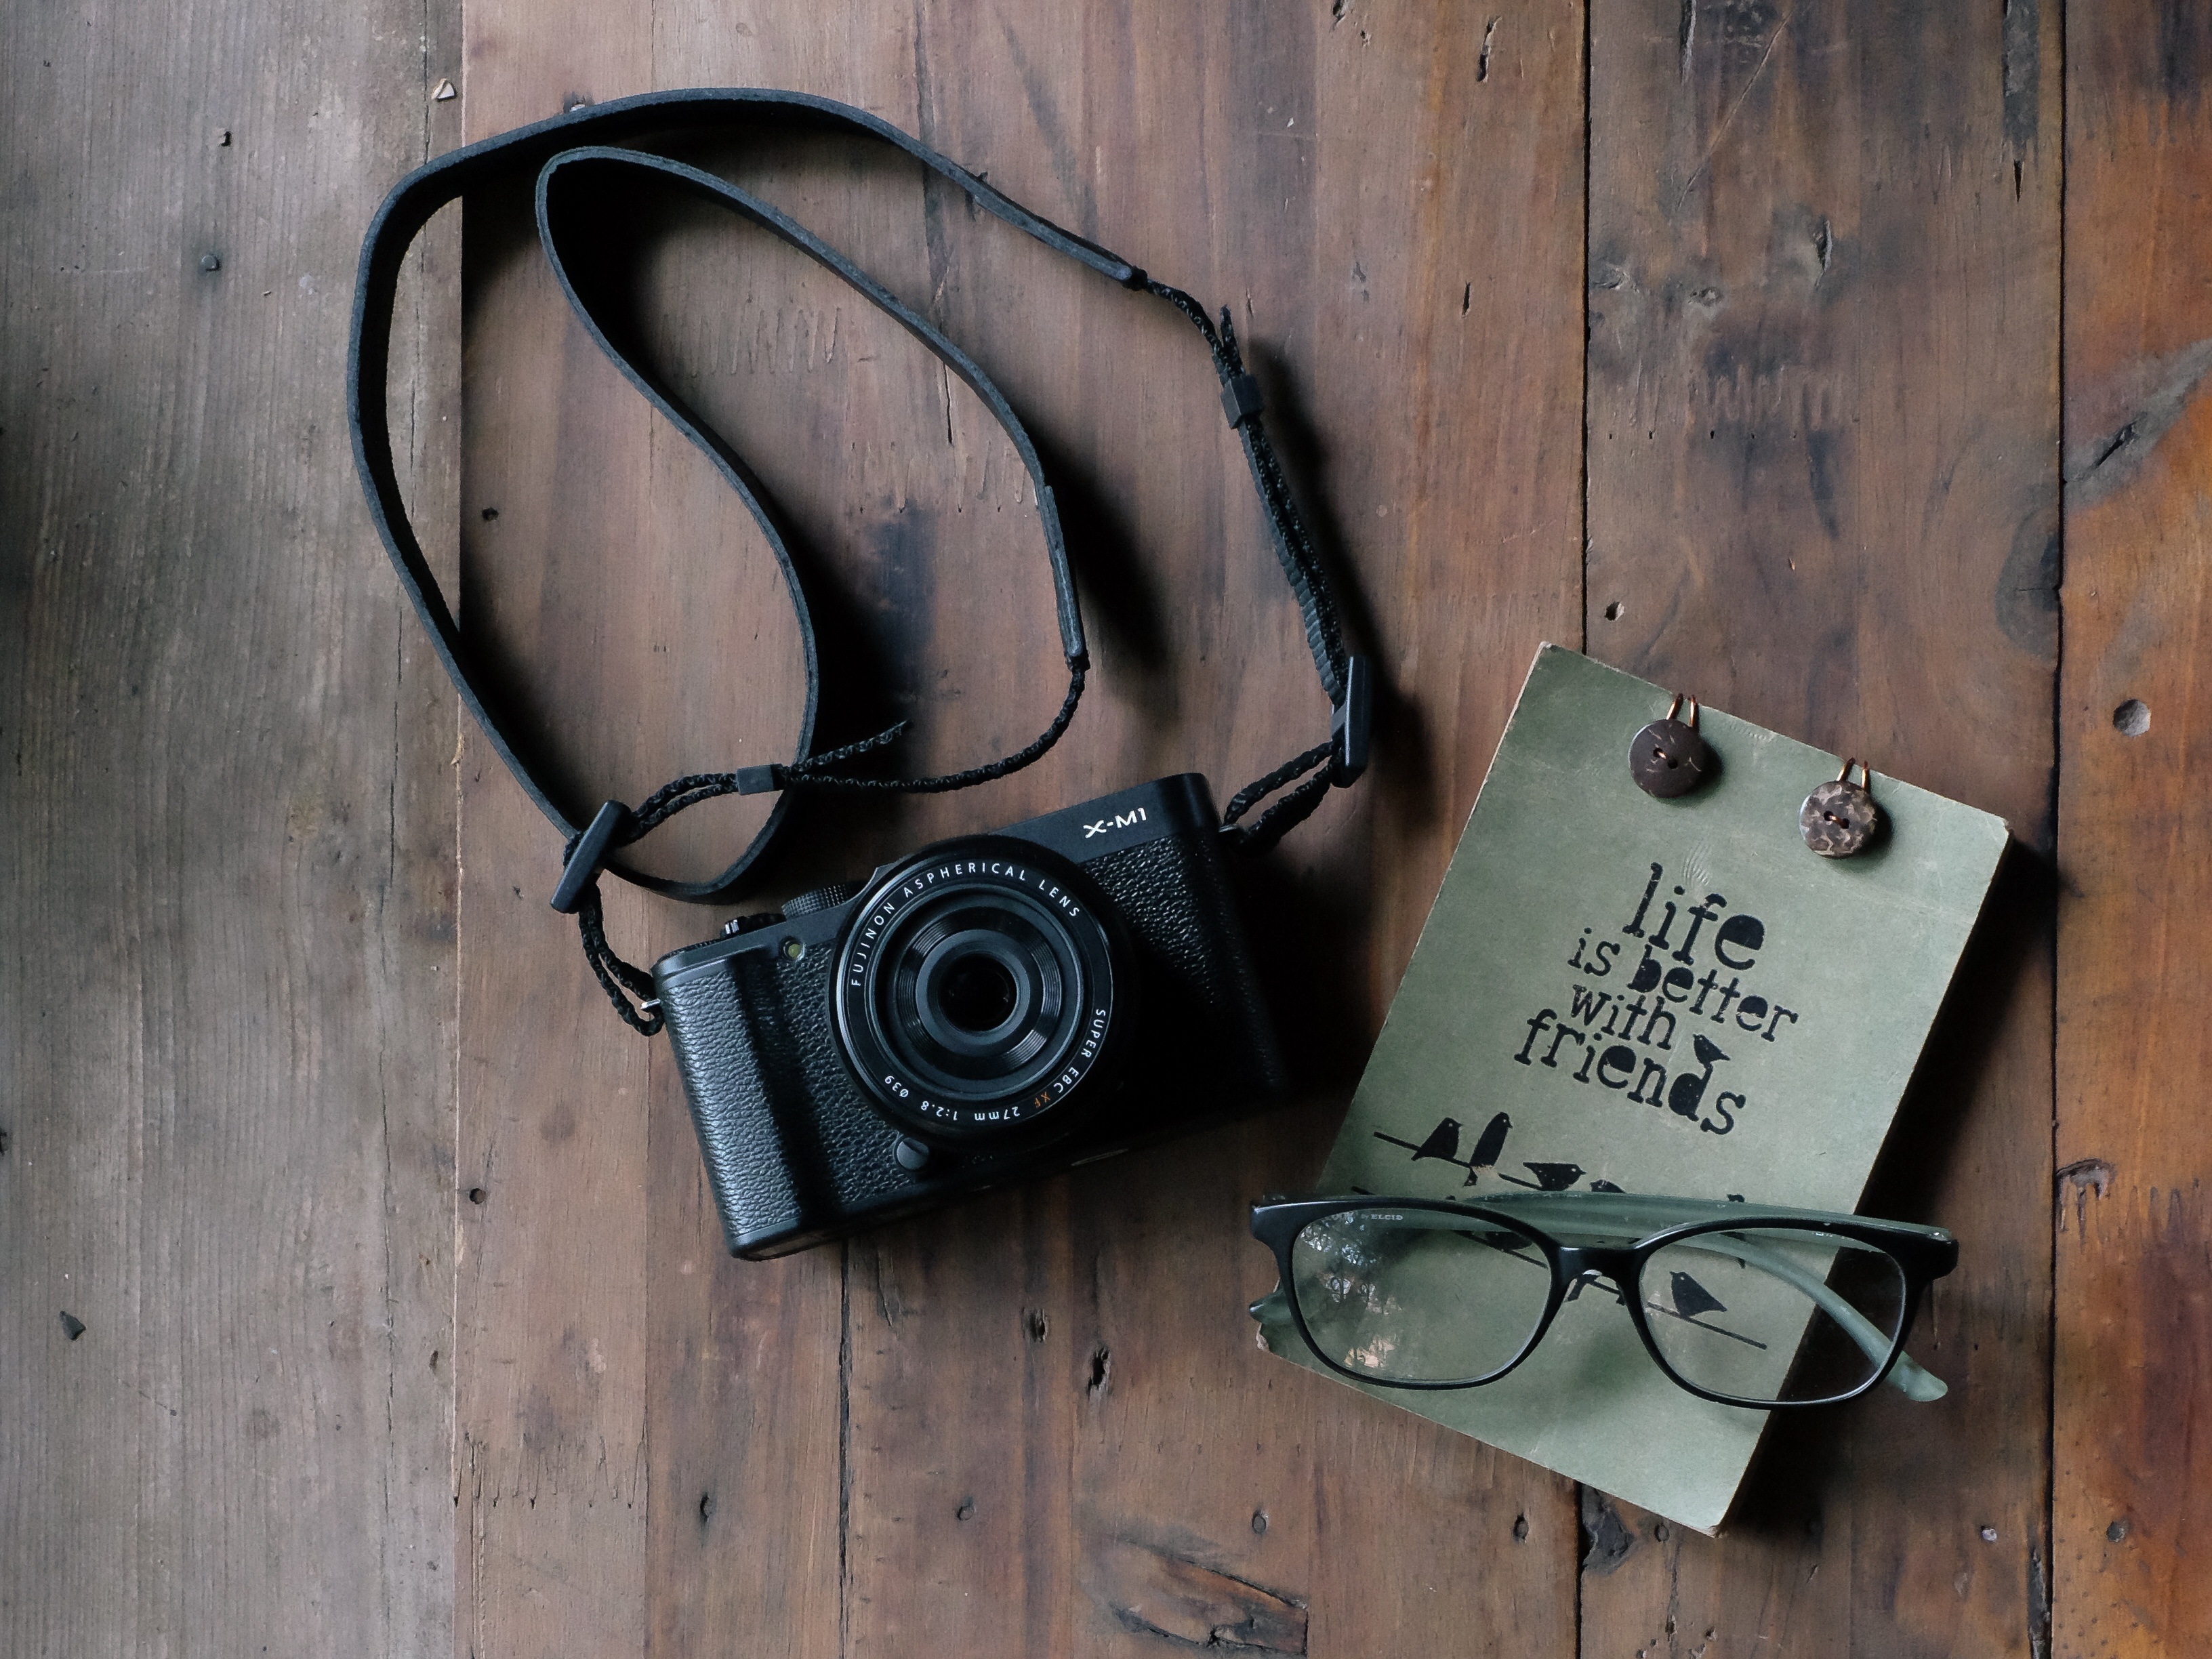
notebook, table, wood, camera, photography, film, black, digital camera, glasses, eyeglasses, wooden, photograph, shape